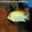
Label: aquarium_fish